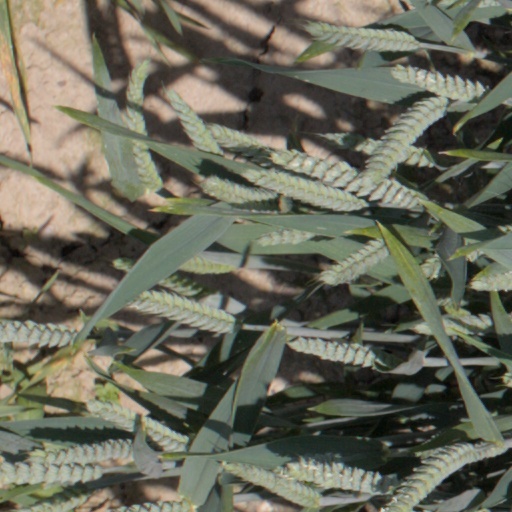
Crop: wheat